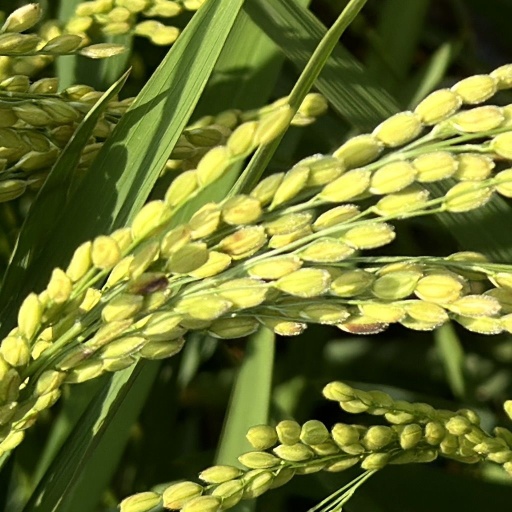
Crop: rice